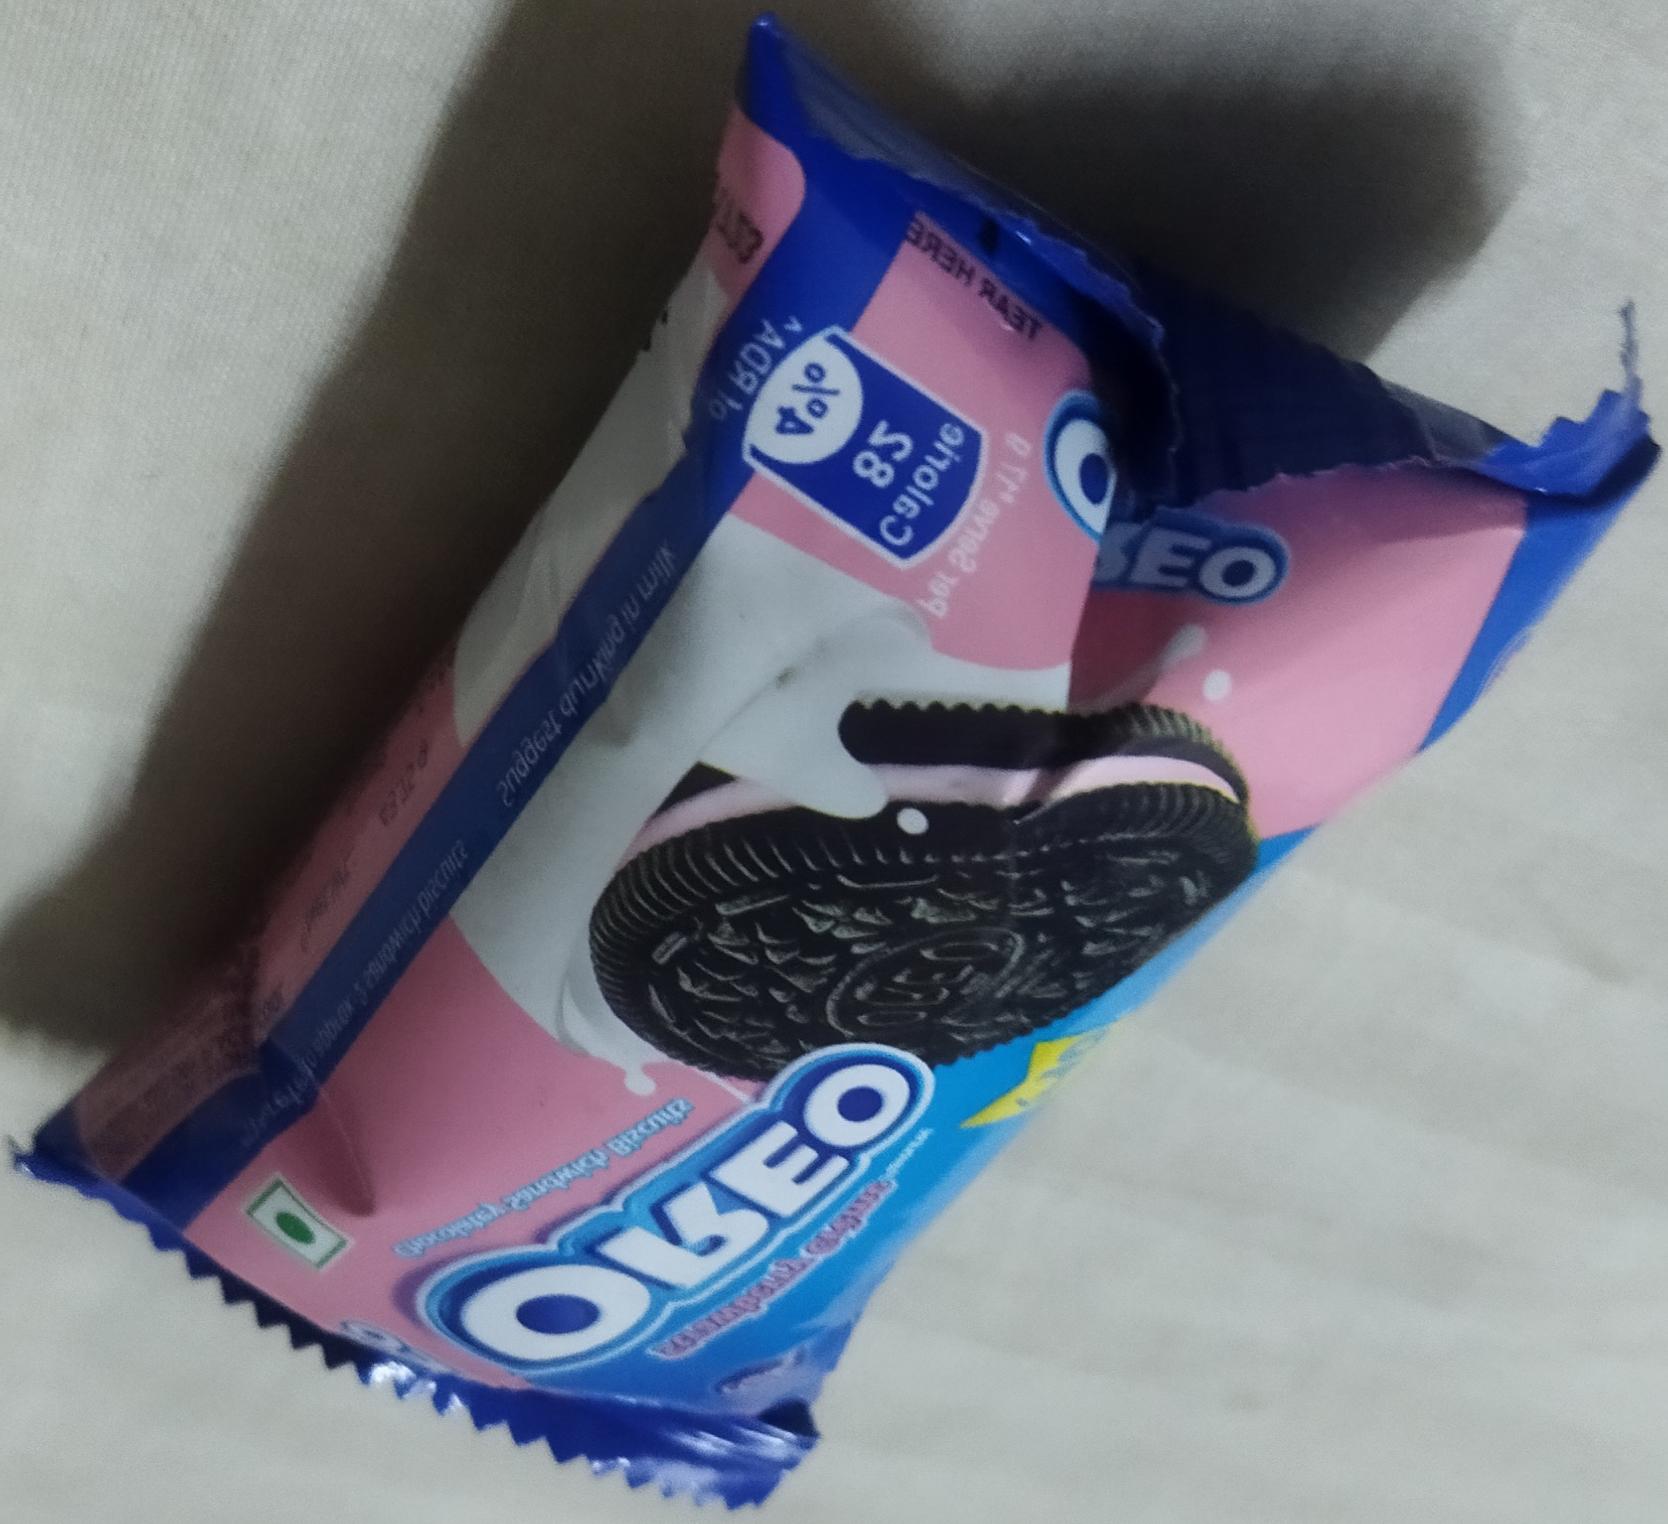
Label: plastics